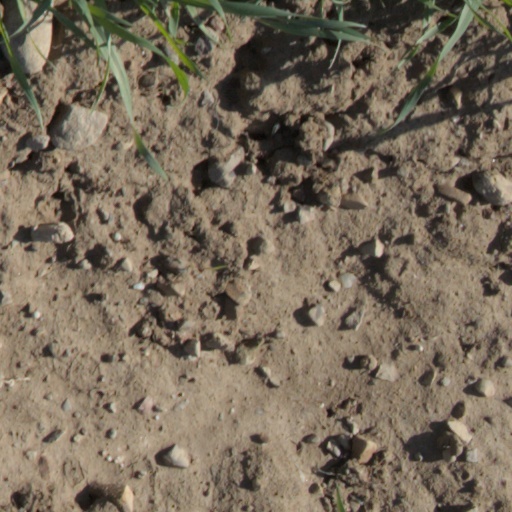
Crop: wheat